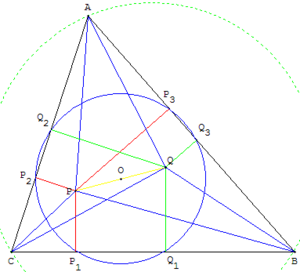
Conjugué isogonal